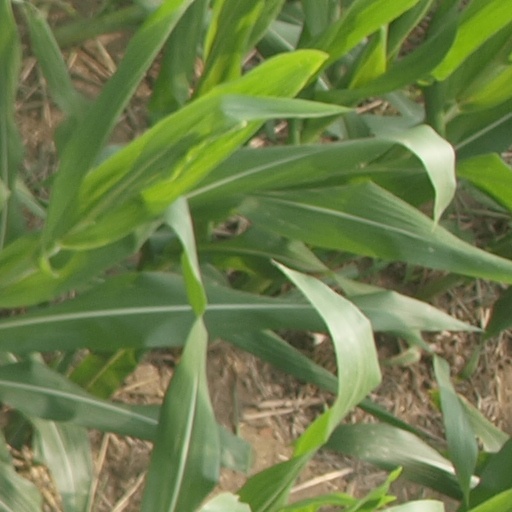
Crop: maize; corn